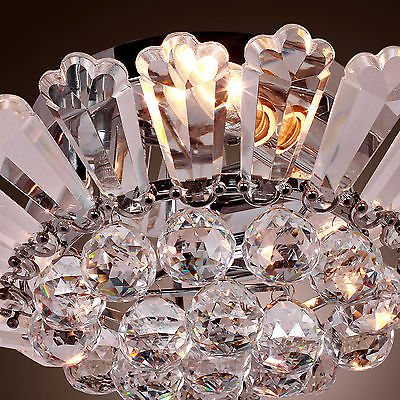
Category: lamp